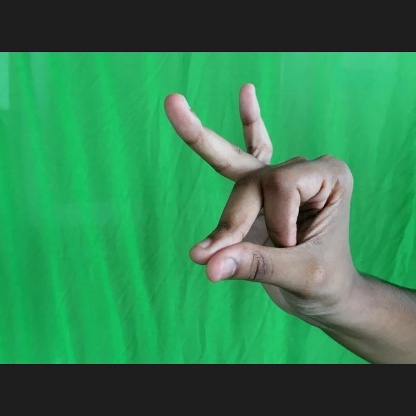
Mudra: Bramaram